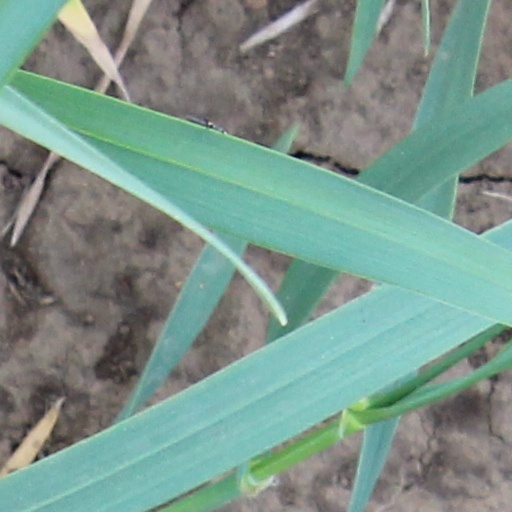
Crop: wheat